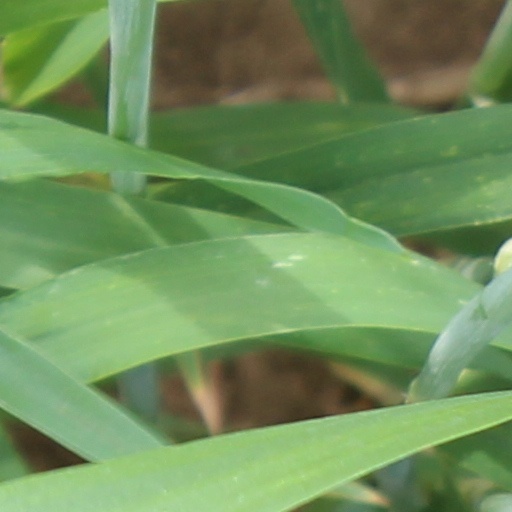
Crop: wheat